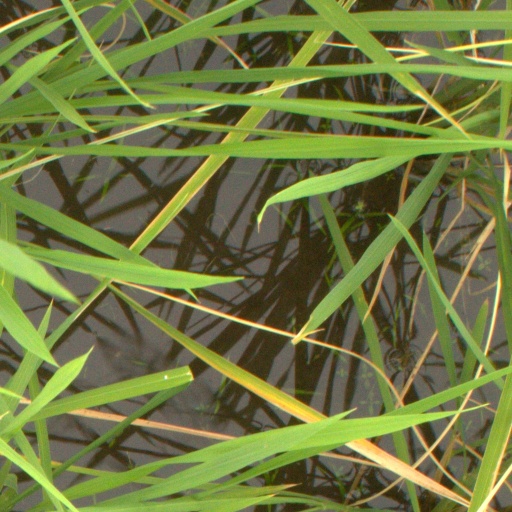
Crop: rice